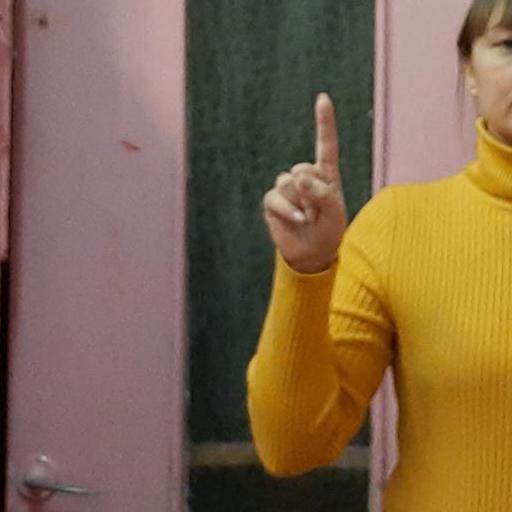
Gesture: one